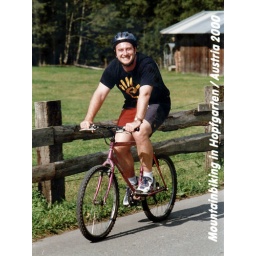
Me looking sexy on a mountain bike in the Austrian hills.